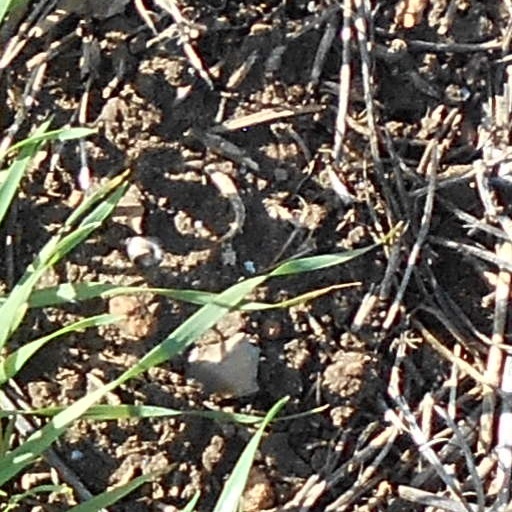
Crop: wheat